Salamander

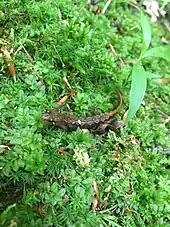
Salamanders need moist environments to respire through their skin.

Respiration differs among the different species of salamanders, and can involve gills, lungs, skin, and the membranes of mouth and throat. Larval salamanders breathe primarily by means of gills, which are usually external and feathery in appearance. Water is drawn in through the mouth and flows out through the gill slits. Some neotenic species such as the mudpuppy ("Necturus maculosus") retain their gills throughout their lives, but most species lose them at metamorphosis. The embryos of some terrestrial lungless salamanders, such as "Ensatina", that undergo direct development, have large gills that lie close to the egg's surface.